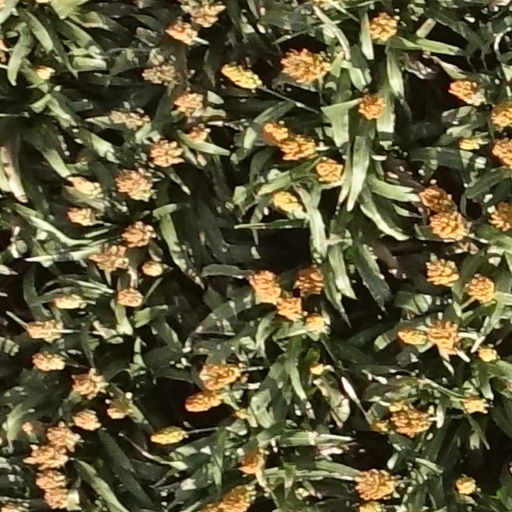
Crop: sorghum